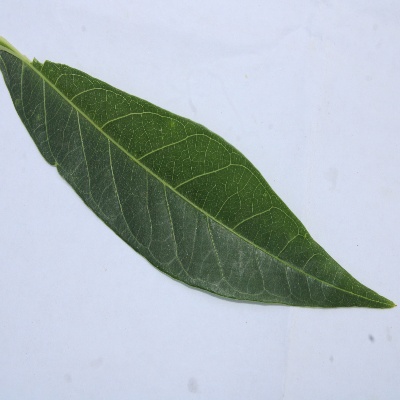
Crop: Cassava
Condition: healthy